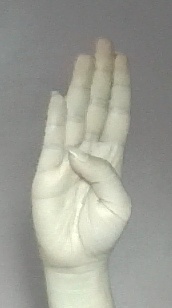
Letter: kaaf